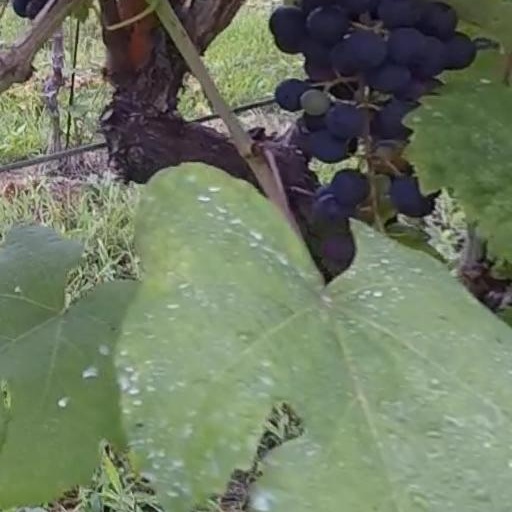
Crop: grape